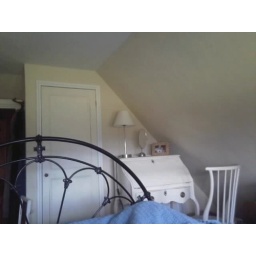
The other end of the bed is in front of a window with a view over the paddock.